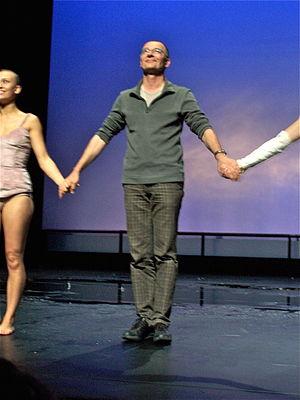
Luc Petton, né le 9 juin 1956 à Saint-Renan, est un danseur et un chorégraphe français. Il est principalement connu grâce à son travail avec les oiseaux, mis en place depuis 2004, qui lui procure une reconnaissance internationale.
Marilén Iglesias-Breuker, née à Buenos Aires en avril 1951, est une chorégraphe germano-argentine.